History of Washington (state)

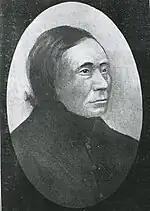
Chief Leschi as he appeared in the 1850s

In 1856, Chief Leschi of the Nisqually was finally captured after one of the largest battles of the war. Stevens, who was seeking to punish Leschi for what he considered a troublesome revolt, had Leschi charged with the murder of a member of the Washingtonian militia. Leschi's argument in his defense was that he was not at the scene of the killing, but that even if he was the killing had been an act of war and was thus not murder. The initial trial ended in a hung jury after the judge told jurors that if they believed the killing of the militiaman was an act of war, they could not find Leschi guilty of murder. A second trial, without this note to the jury, ended in Leschi being convicted of murder and sentenced to execution. Interference by those who opposed the execution were able to stall it for months, but in the end they could not prevent it. Chief Leschi was formally exonerated of his crimes in 2014.